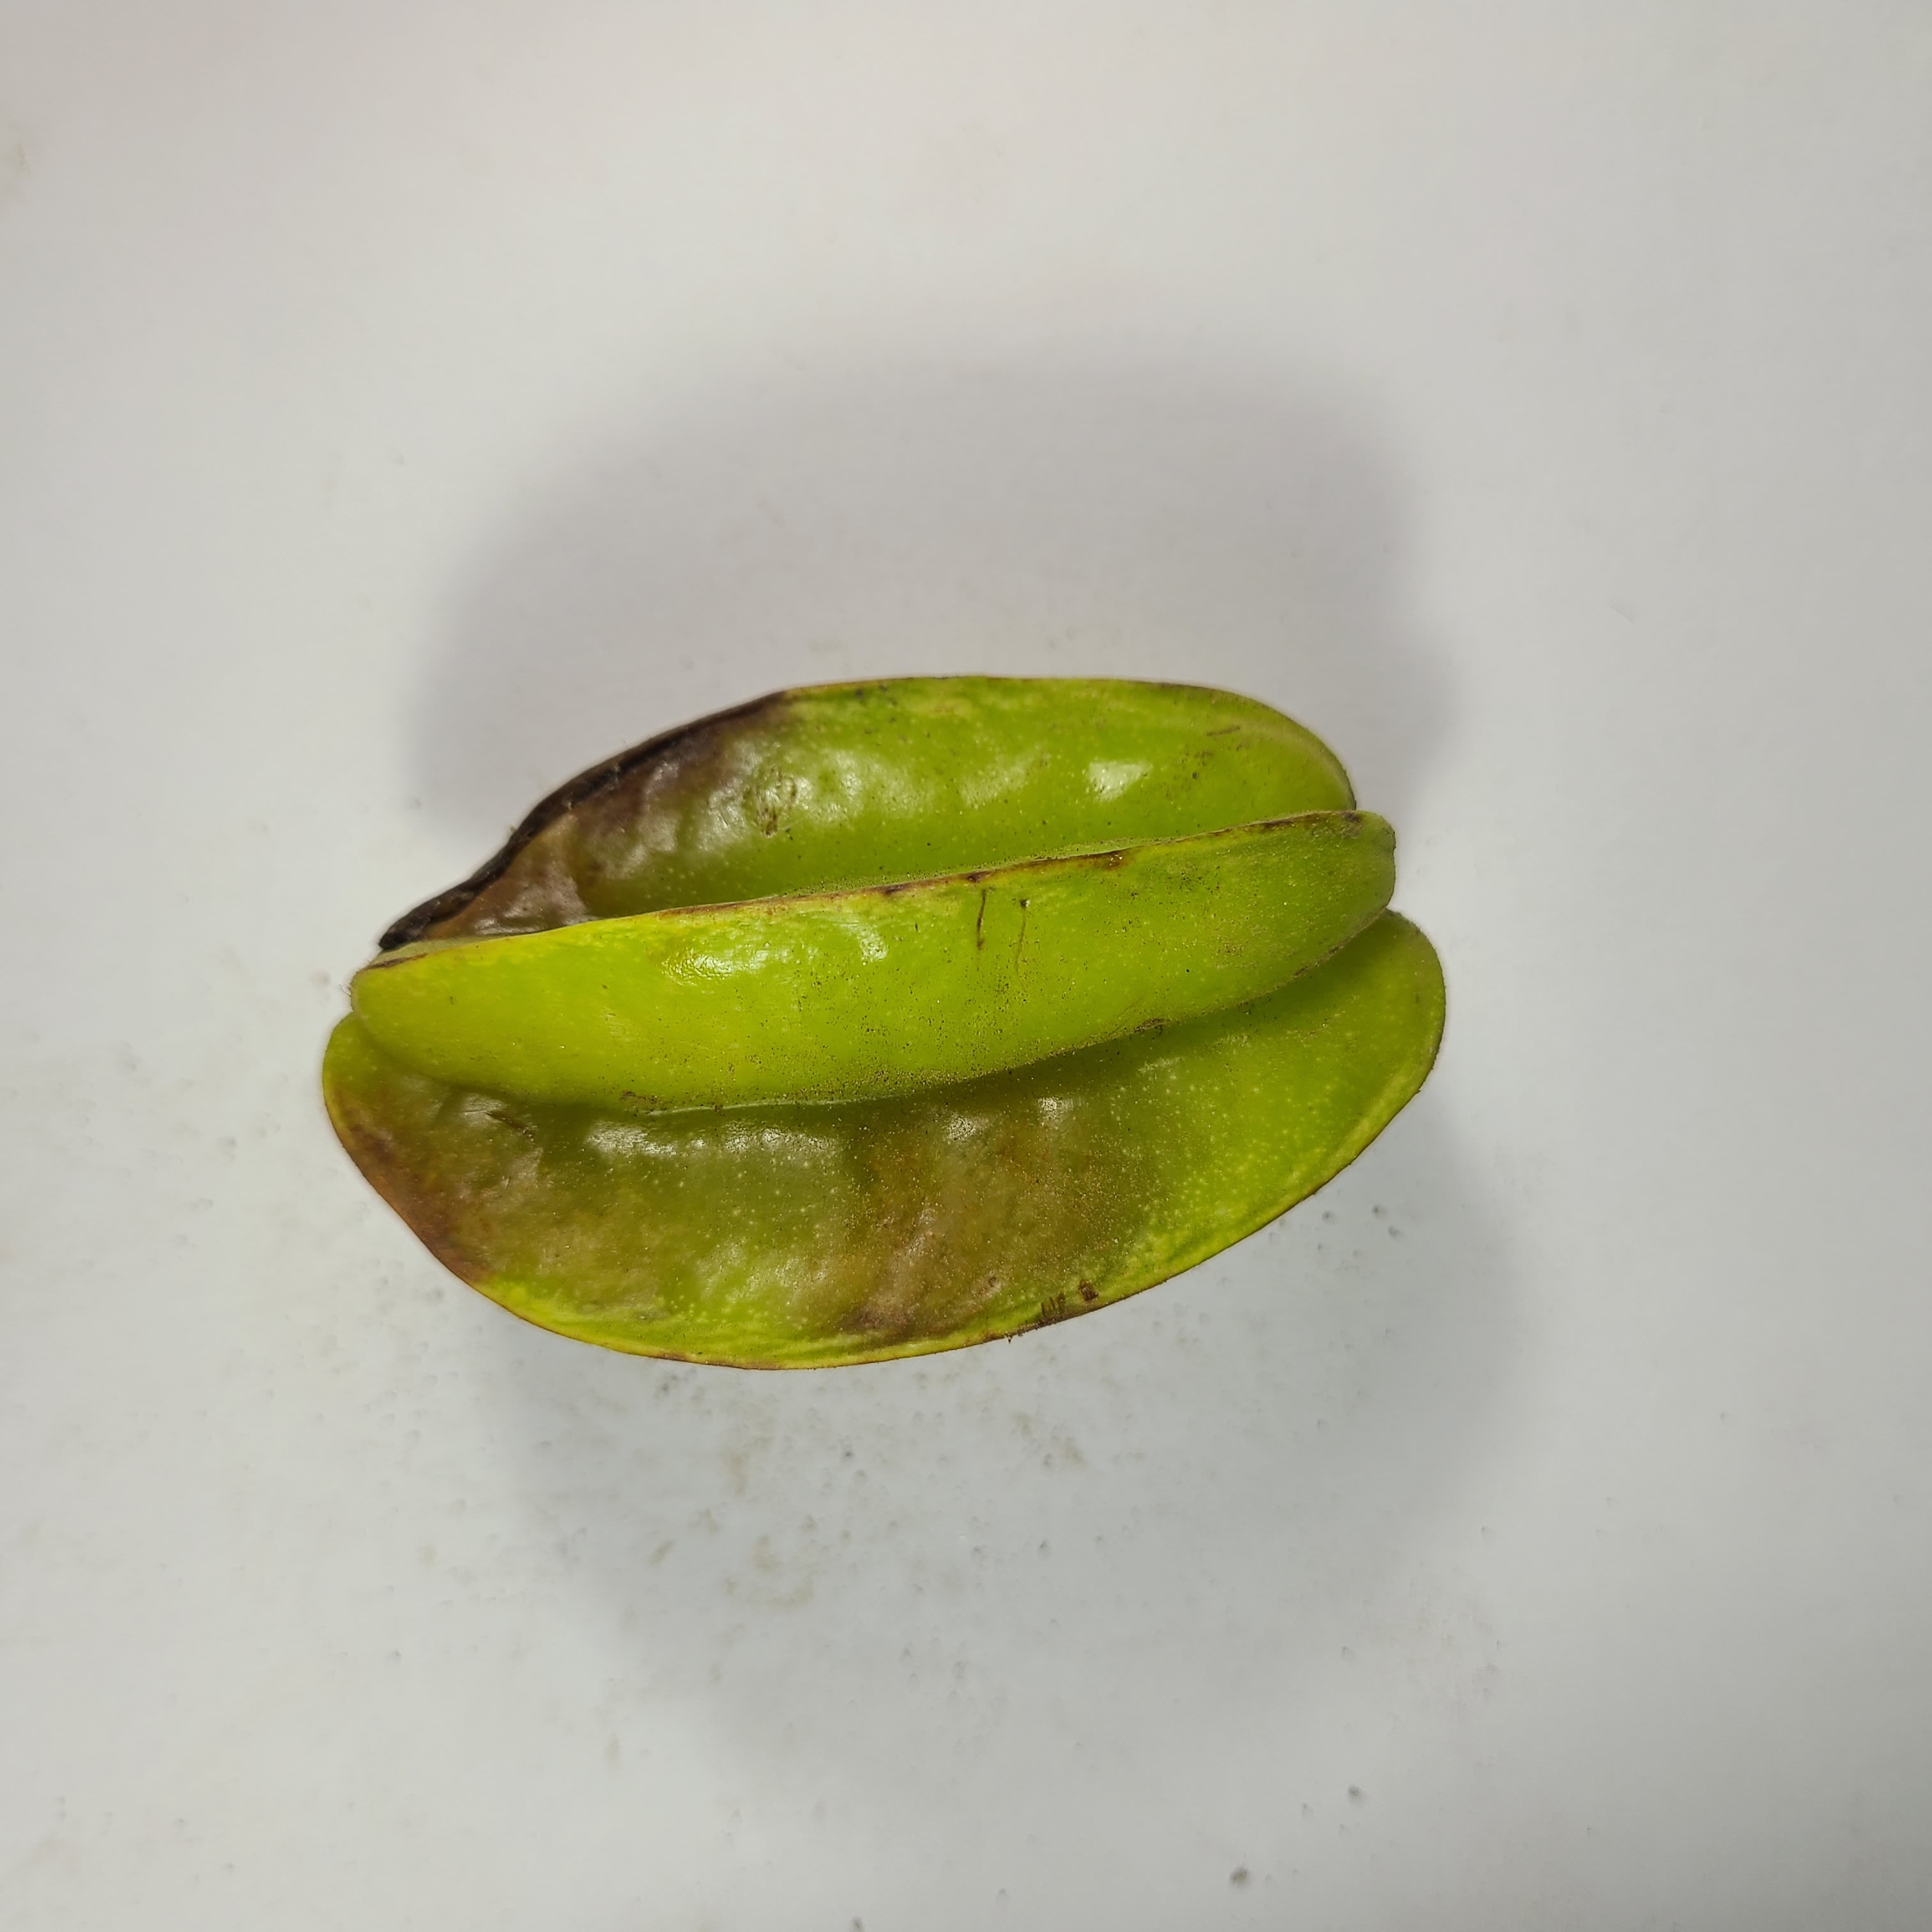
Label: Unhealthy Fruits